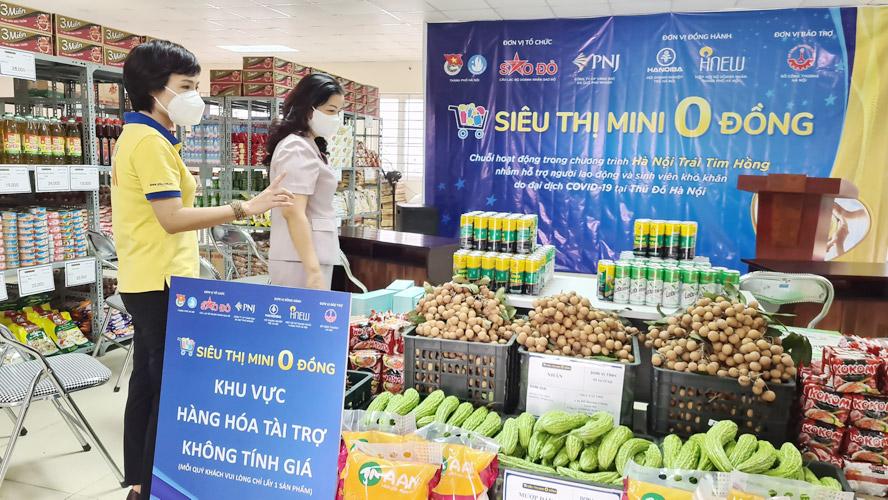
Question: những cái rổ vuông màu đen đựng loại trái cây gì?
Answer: những cái rỗ vuông màu đen đựng những chùm nhãn